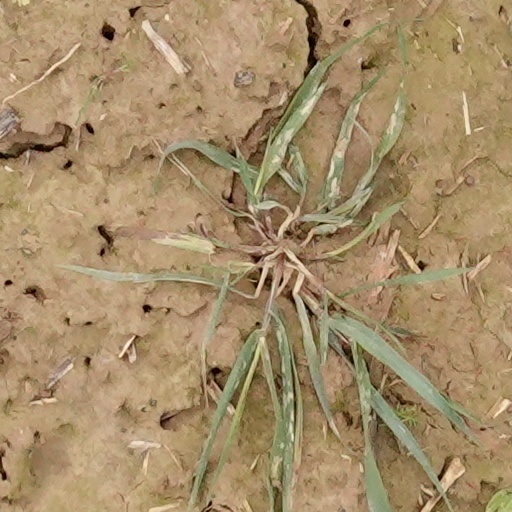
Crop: wheat